Asian American literature

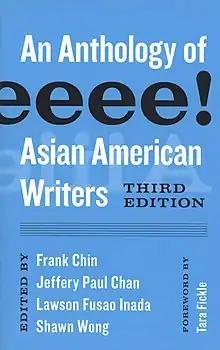
3rd edition of Aiiieeeee! An Anthology of Asian American Writers, 2019.

The concept of Asian American writing and literature established first foothold in the mid-1970s. One of the earliest references to Asian American literature appeared with David Hsin-fu Wand's "Asian American Heritage: An Anthology of Prose and Poetry", published in 1974. Also published that year was another seminal compendium of Asian American literature was produced by the Combined Asian American Resources Project (CARP) called "Aiiieeeee! An Anthology of Asian-American Writers". That anthology collected staples of long-forgotten Asian American literature and criticized the lack of visibility for the writing.